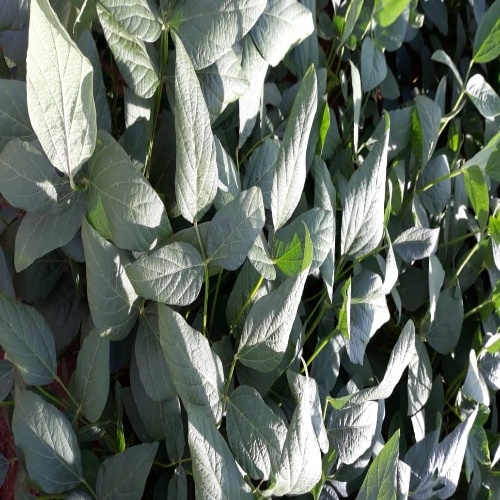
Label: Healthy